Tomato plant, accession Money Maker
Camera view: vertical (180 deg); turntable rotation: 300 degrees
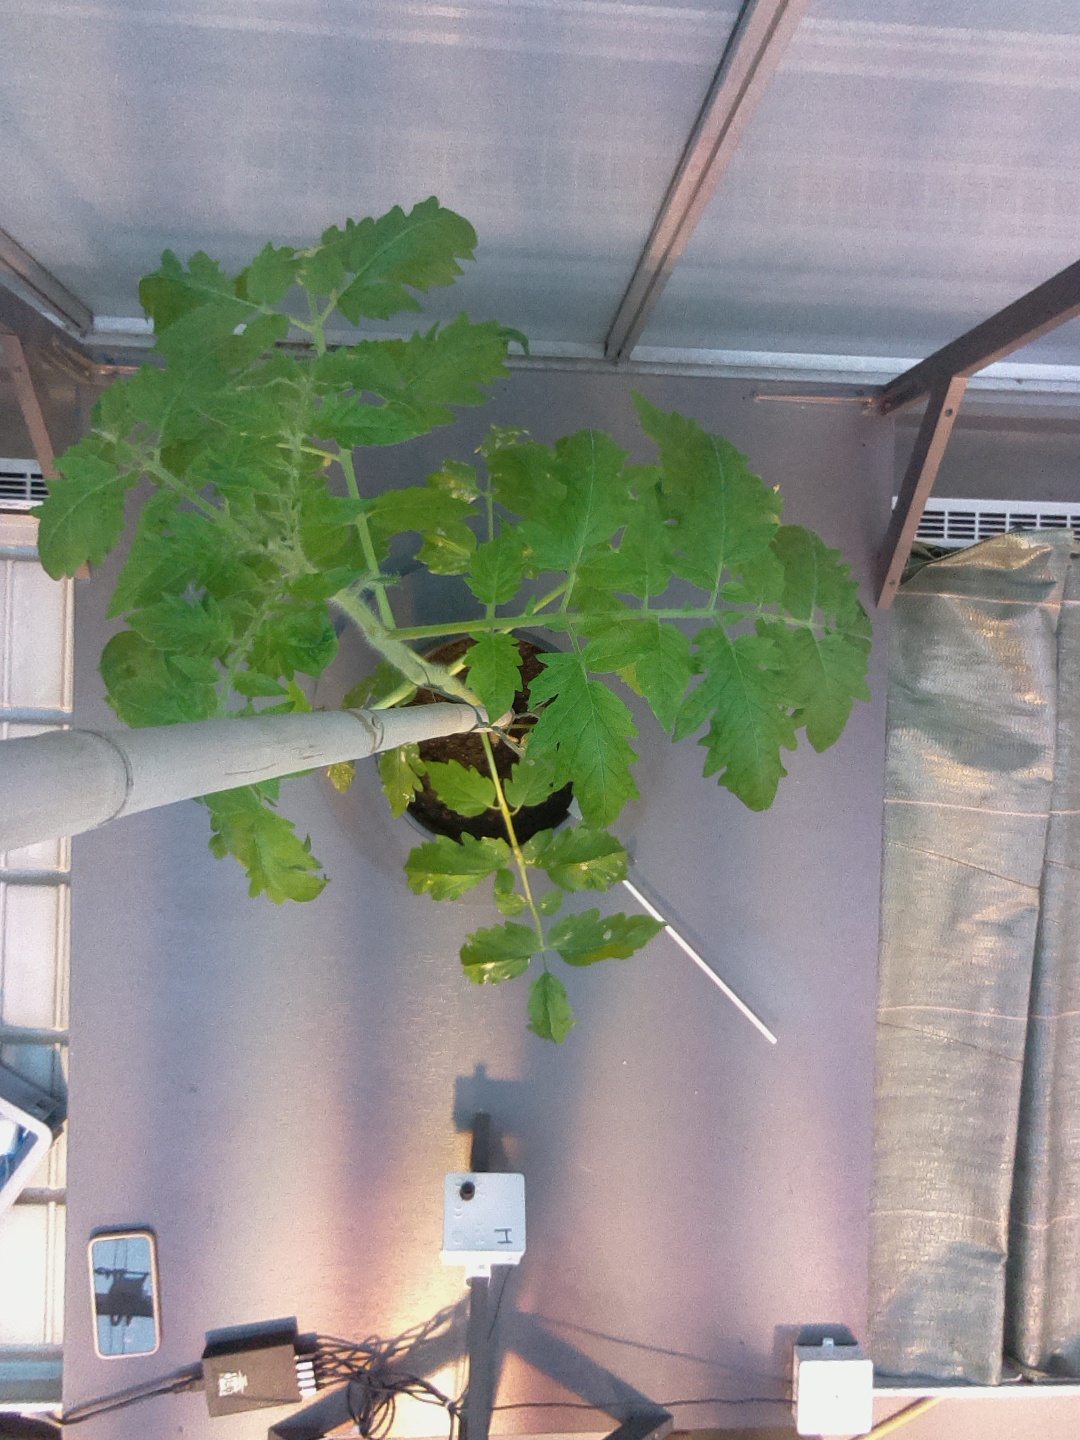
BBCH growth stage 51: First inflorence visible, visible closed flower bud